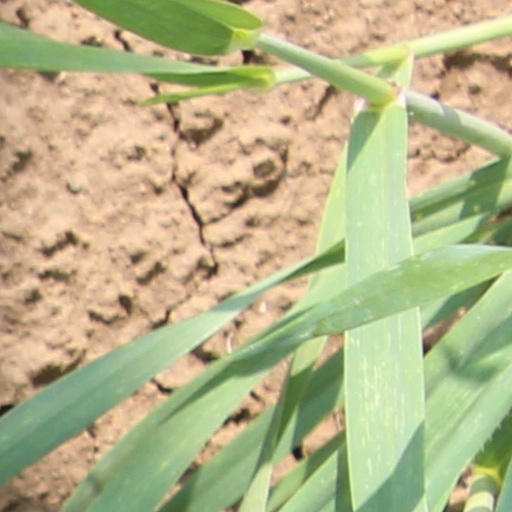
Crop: wheat